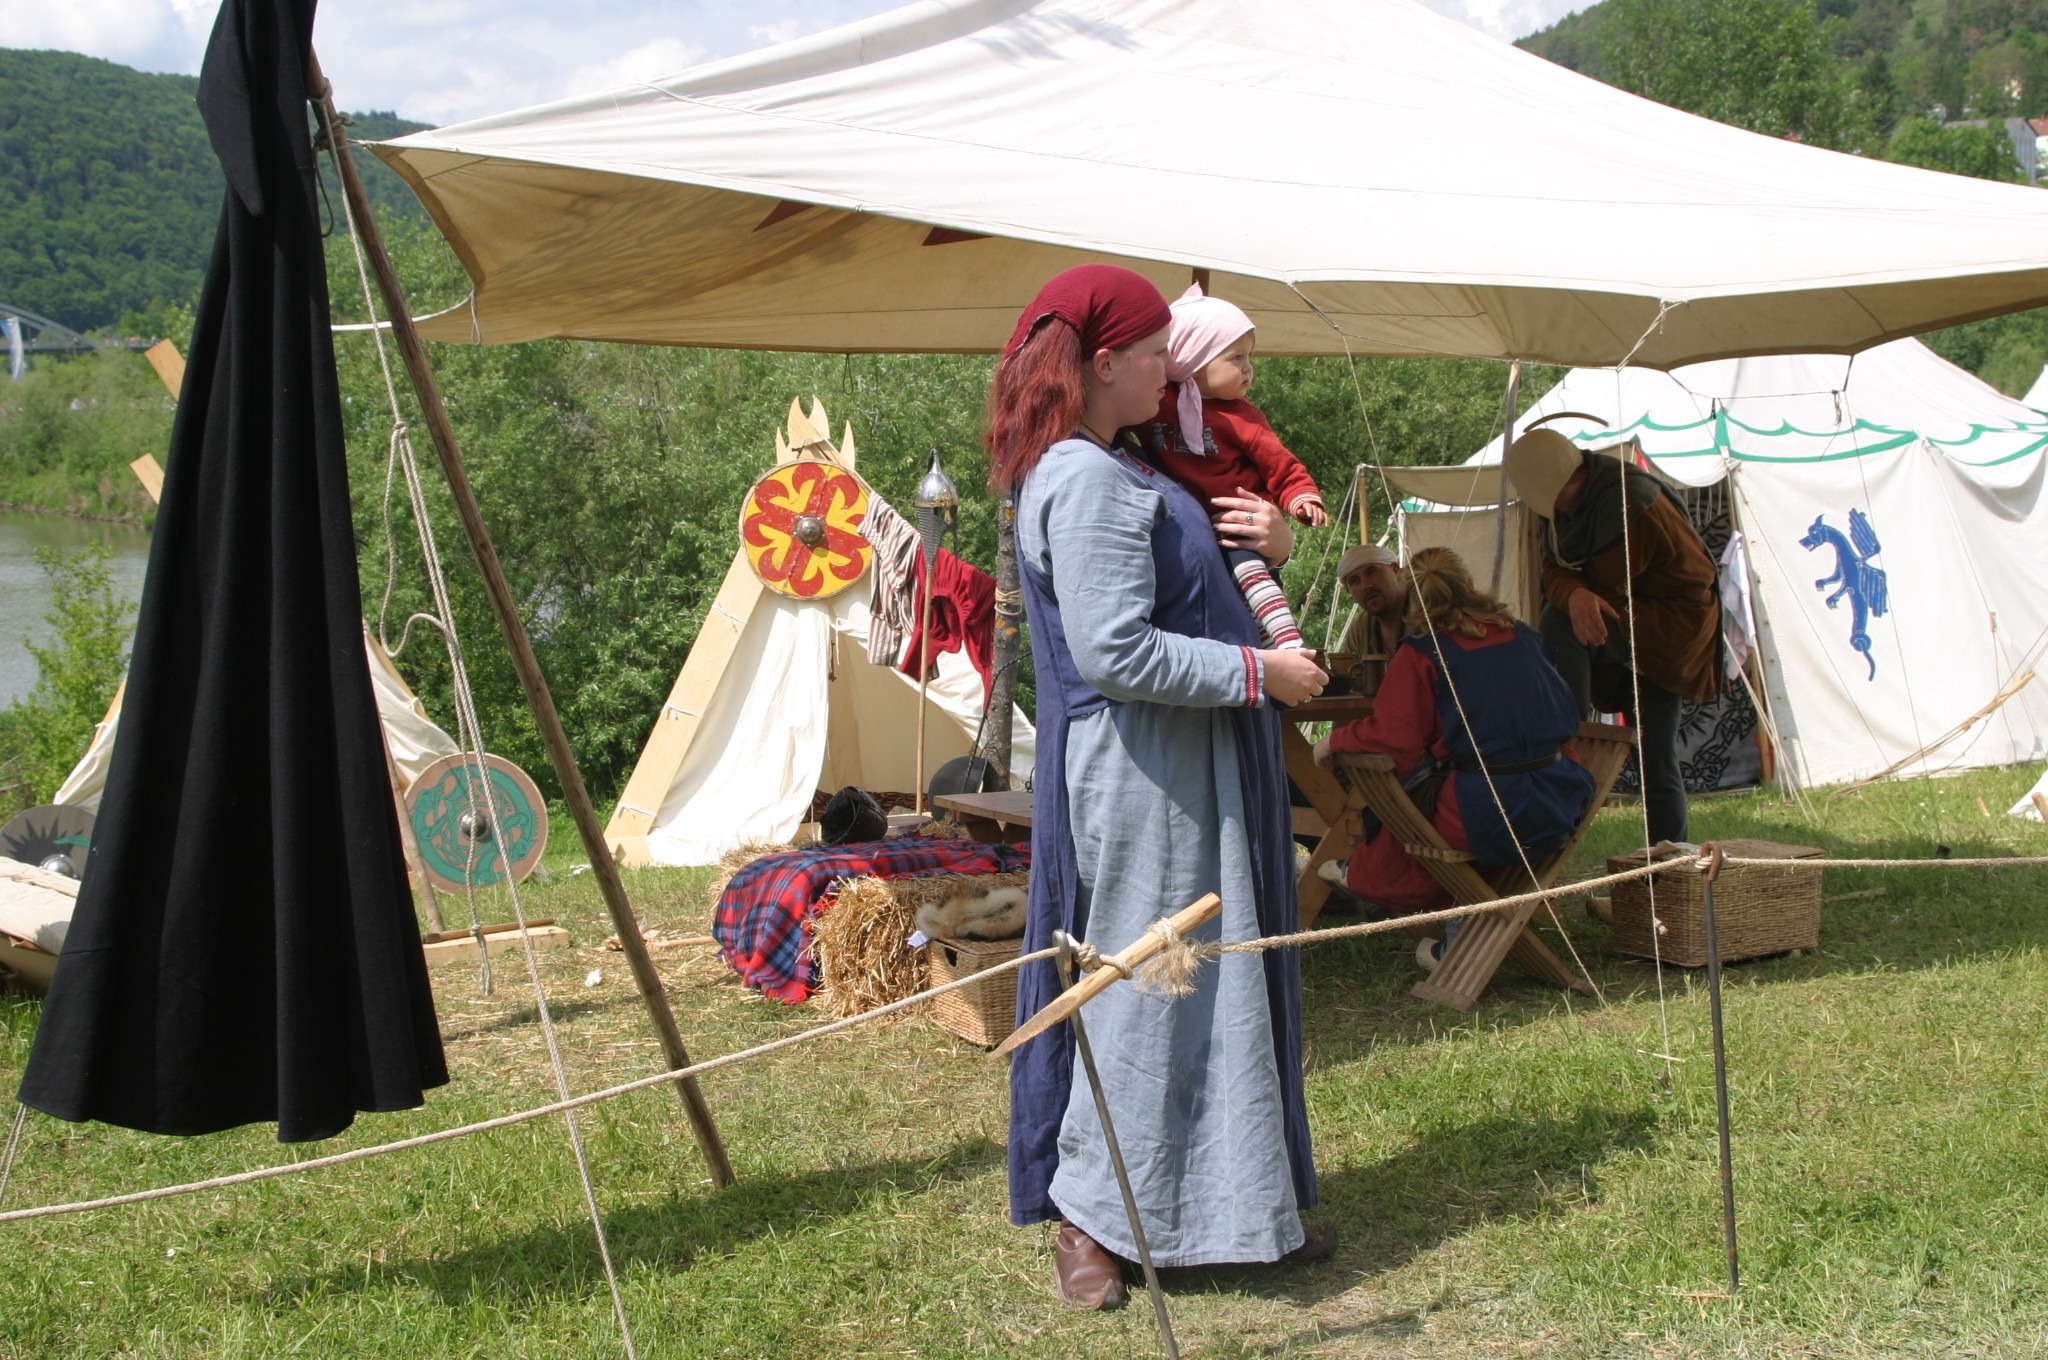
tent, history, middle ages, medieval festival, altm hl valley, riedenburg, altm hltal nature park, historical proof